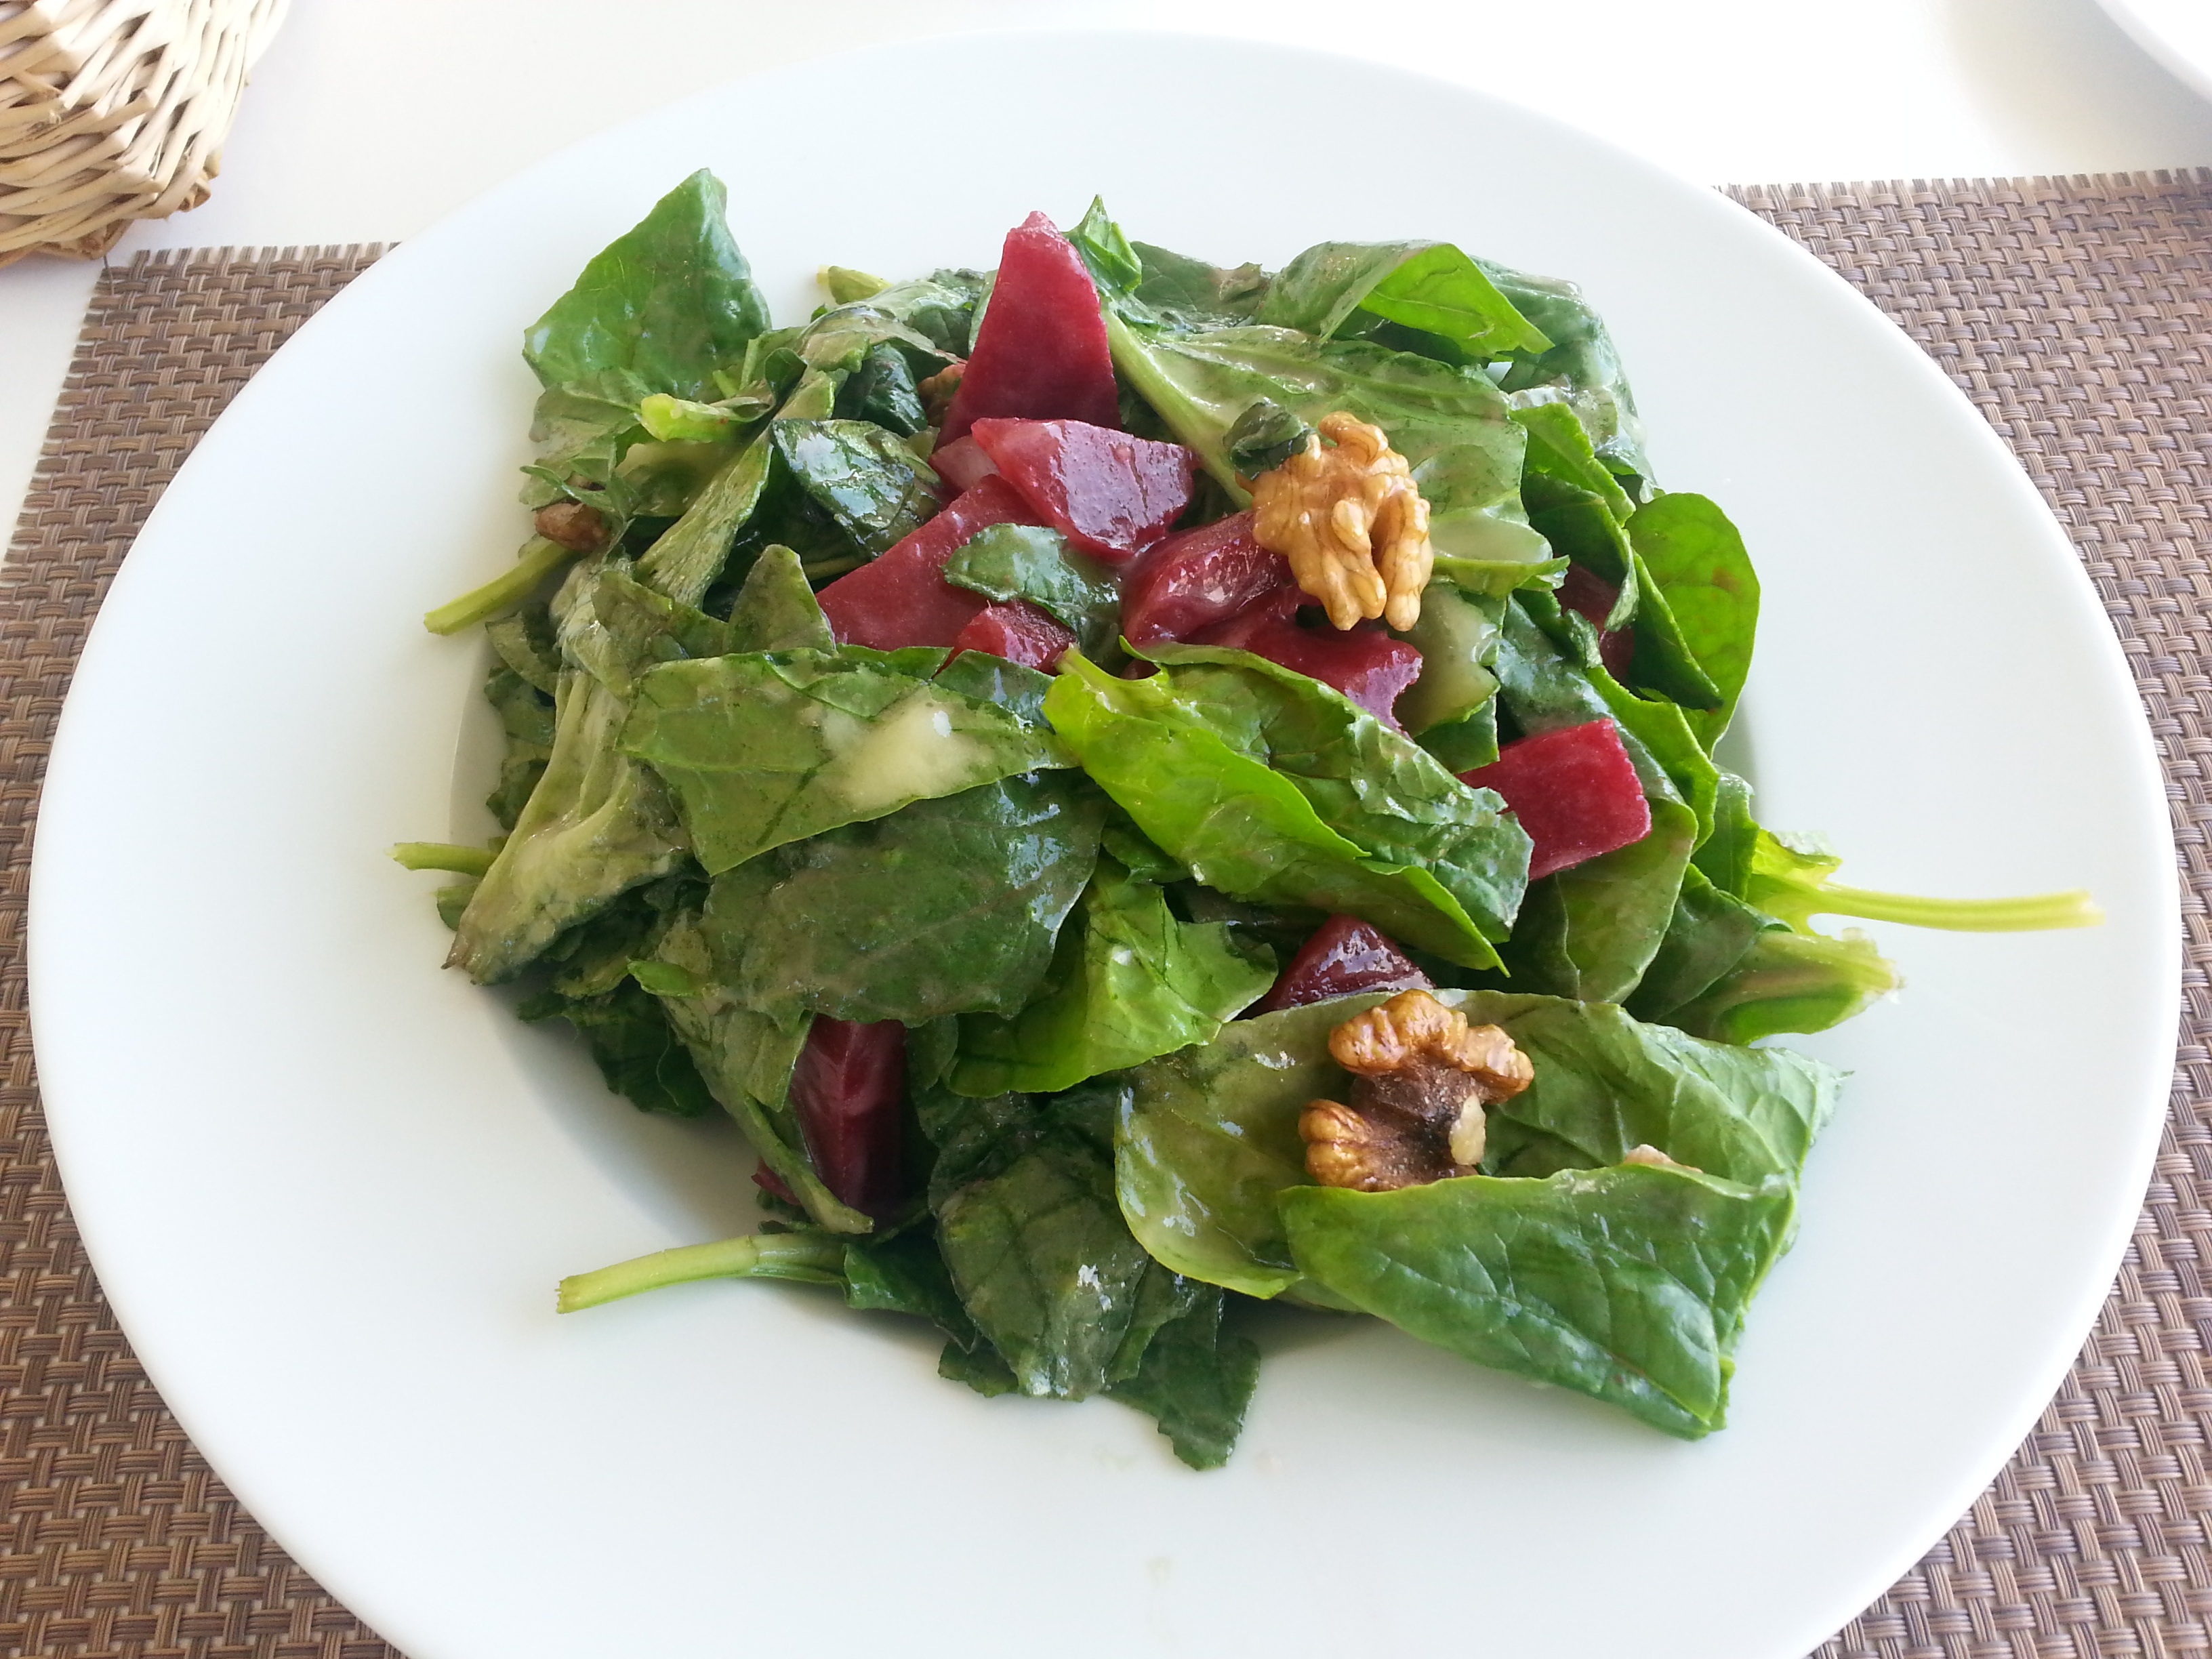
fruit, dish, food, salad, green, herb, produce, vegetable, healthy, cuisine, delicious, nutrition, vegetables, vegan, vegetarian, spinach, vegetarian food, beetroot, vitamins, frisch, walnuts, caesar salad, leaf vegetable, spinach salad, leaf spinach